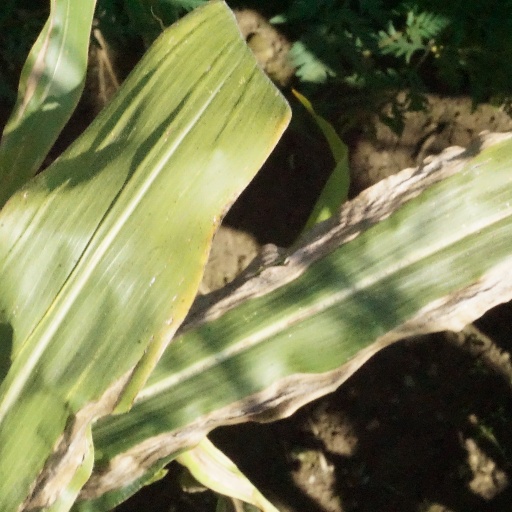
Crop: maize; corn